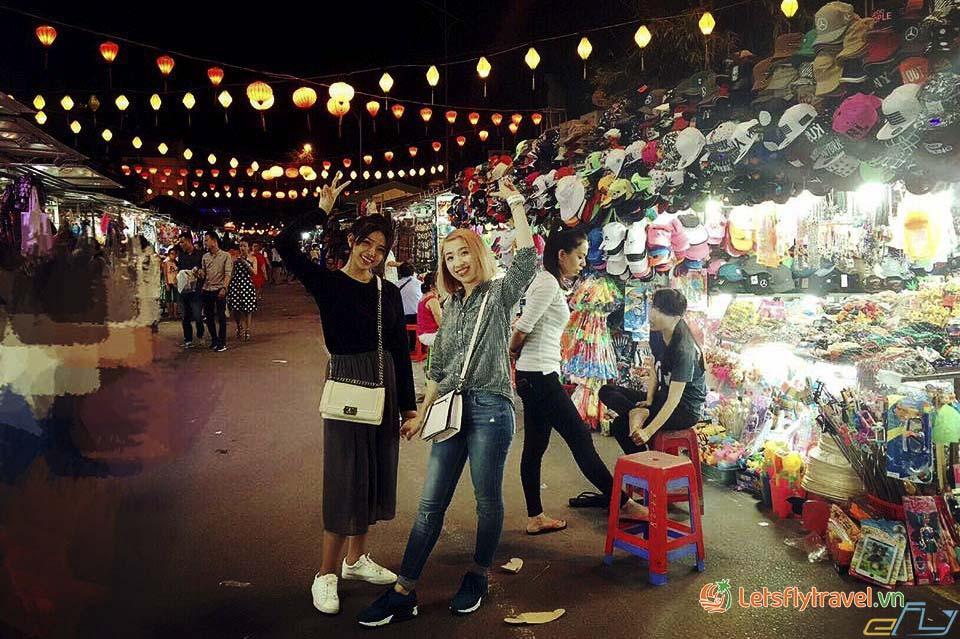
những dây đèn lồng được treo để trang trí phía trên đầu của mọi người